Hypacrosaurus

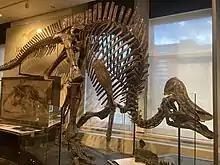
Skeletal mount of "H. altispinus" at Canadian Museum of Nature

The type remains of "Hypacrosaurus" were collected in 1910 by Barnum Brown for the American Museum of Natural History. The remains, a partial postcranial skeleton consisting of several vertebrae and a partial pelvis (AMNH 5204), came from along the Red Deer River near Tolman Ferry, Alberta, Canada, from rocks of what is now known as the Horseshoe Canyon Formation (early Maastrichtian, Upper Cretaceous). Brown described these remains, in combination with other postcranial bones, in 1913 as a new genus that he considered to be like "Saurolophus". No skull was known at this time, but two skulls were soon discovered and described.